Detroit Tigers

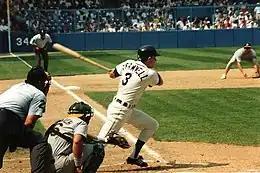
1984 World Series MVP, Alan Trammell (SS)

The Tigers led their division wire-to-wire, from opening day and every day thereafter, culminating in the World Series championship. This had not been done in the major leagues since the 1955 Brooklyn Dodgers. With the win, Anderson became the first manager to win the World Series in both leagues.